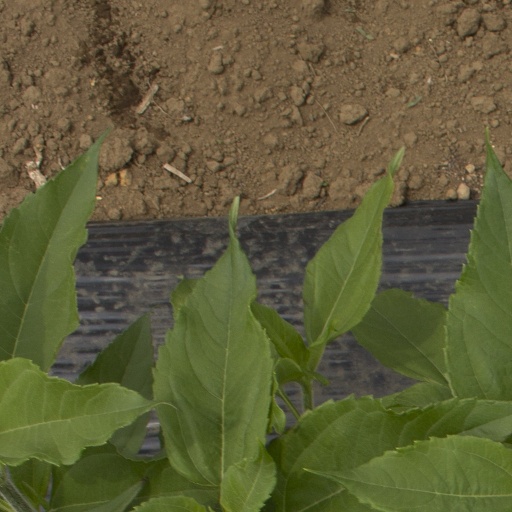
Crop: Jerusalem artichoke